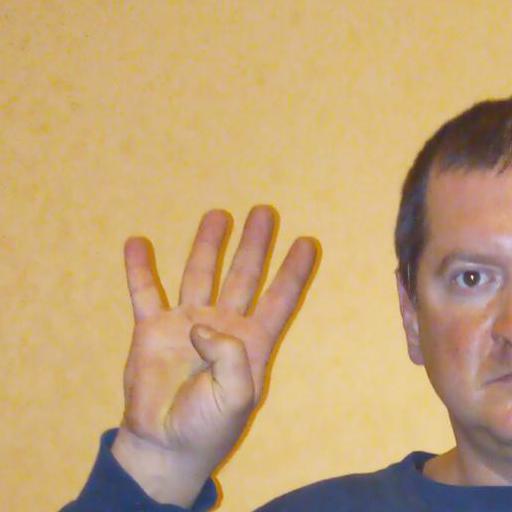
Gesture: four